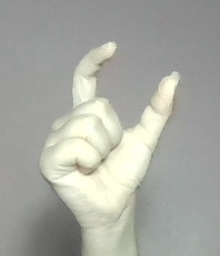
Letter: nun